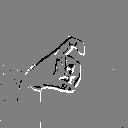
ASL letter: x